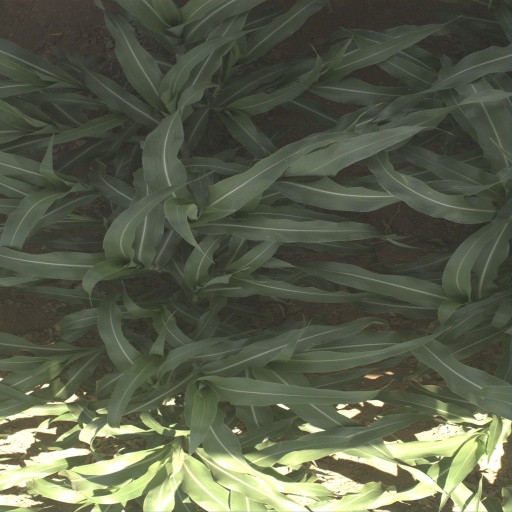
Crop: sorghum